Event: Nepal Earthquake
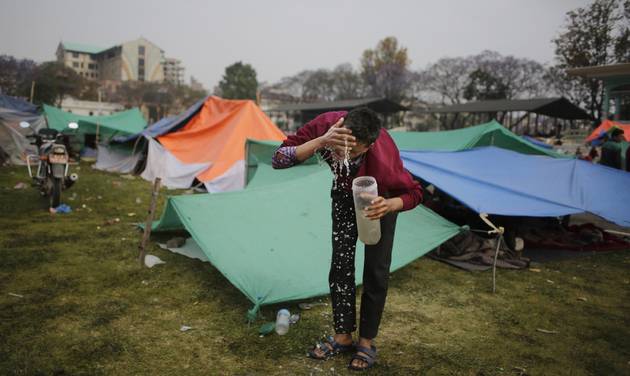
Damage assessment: damage